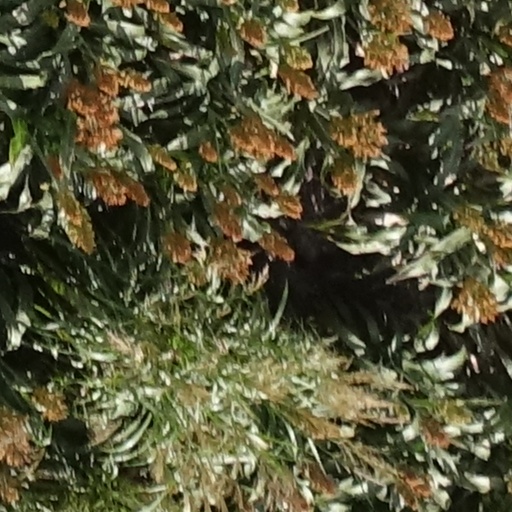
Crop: sorghum